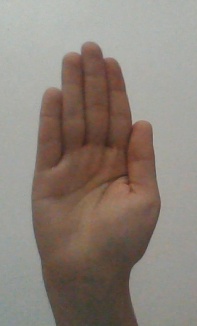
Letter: seen